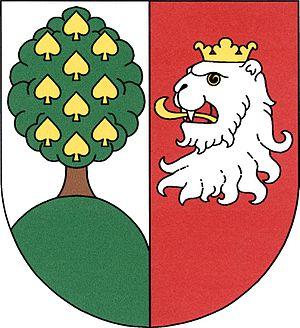
Tachov est une commune du district de Česká Lípa, dans la région de Liberec, en République tchèque. Sa population s'élevait à 214 habitants en 2018.